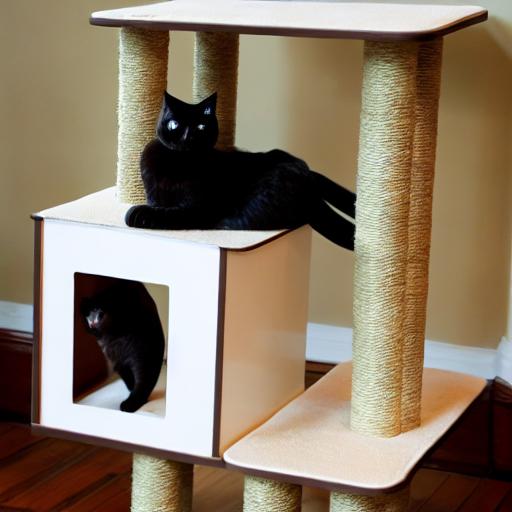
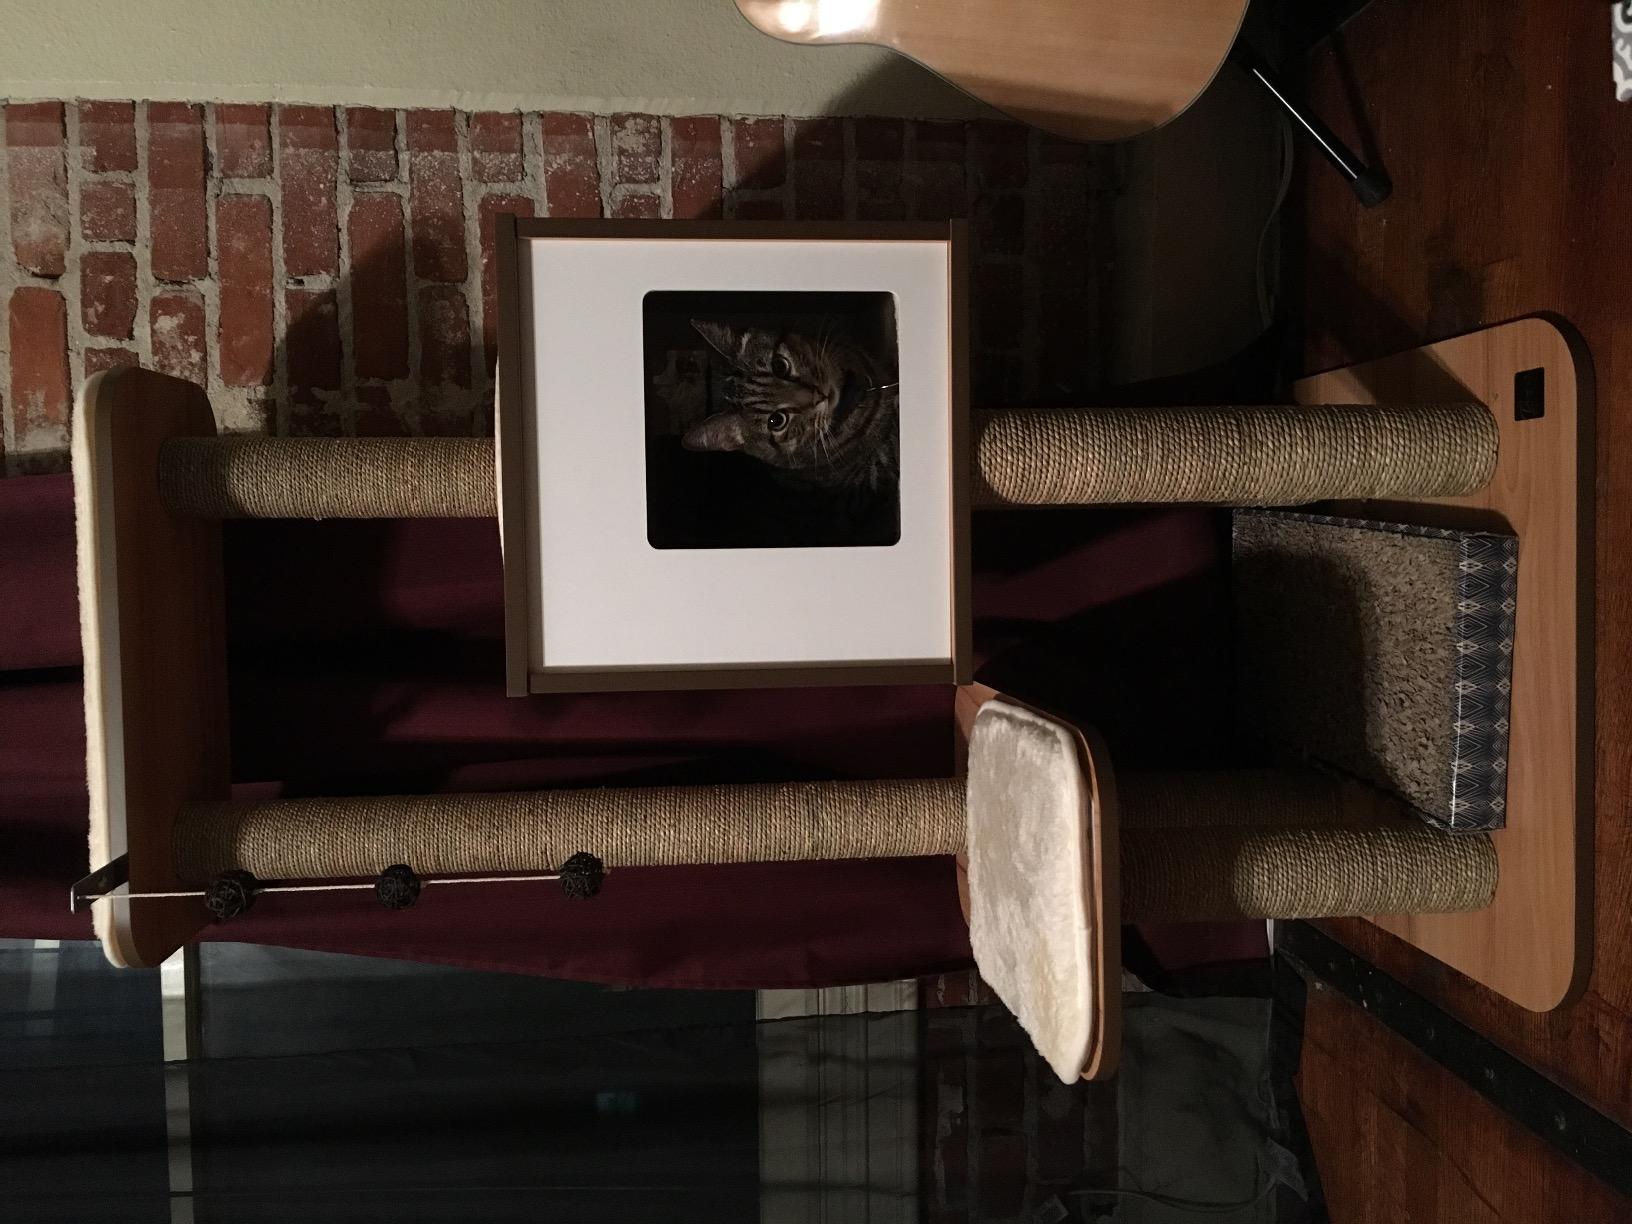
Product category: items_cat tree
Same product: no